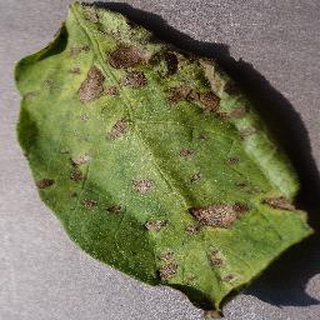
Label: potato_early_blight